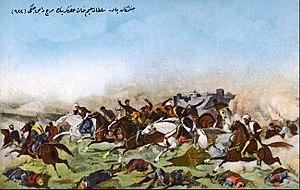
La bataille de Marj Dabiq, appelée aussi bataille de Mercidabik par les Turcs, est une bataille entre les Mamelouks et les Ottomans qui s'est déroulée à 44 km au nord d'Alep le 24 août 1516 et qui a marqué la suprématie des Ottomans.